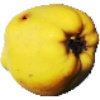
Label: Quince 1